Vasily Kuznetsov (general)

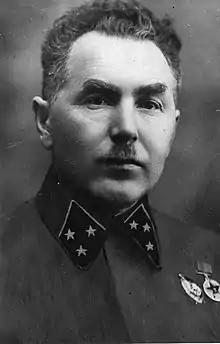
Colonel General Vasily Kuznetsov.

Vasily Ivanovich Kuznetsov (Russian: "Василий Иванович Кузнецов"; – 20 June 1964) was a Soviet general and a Hero of the Soviet Union.